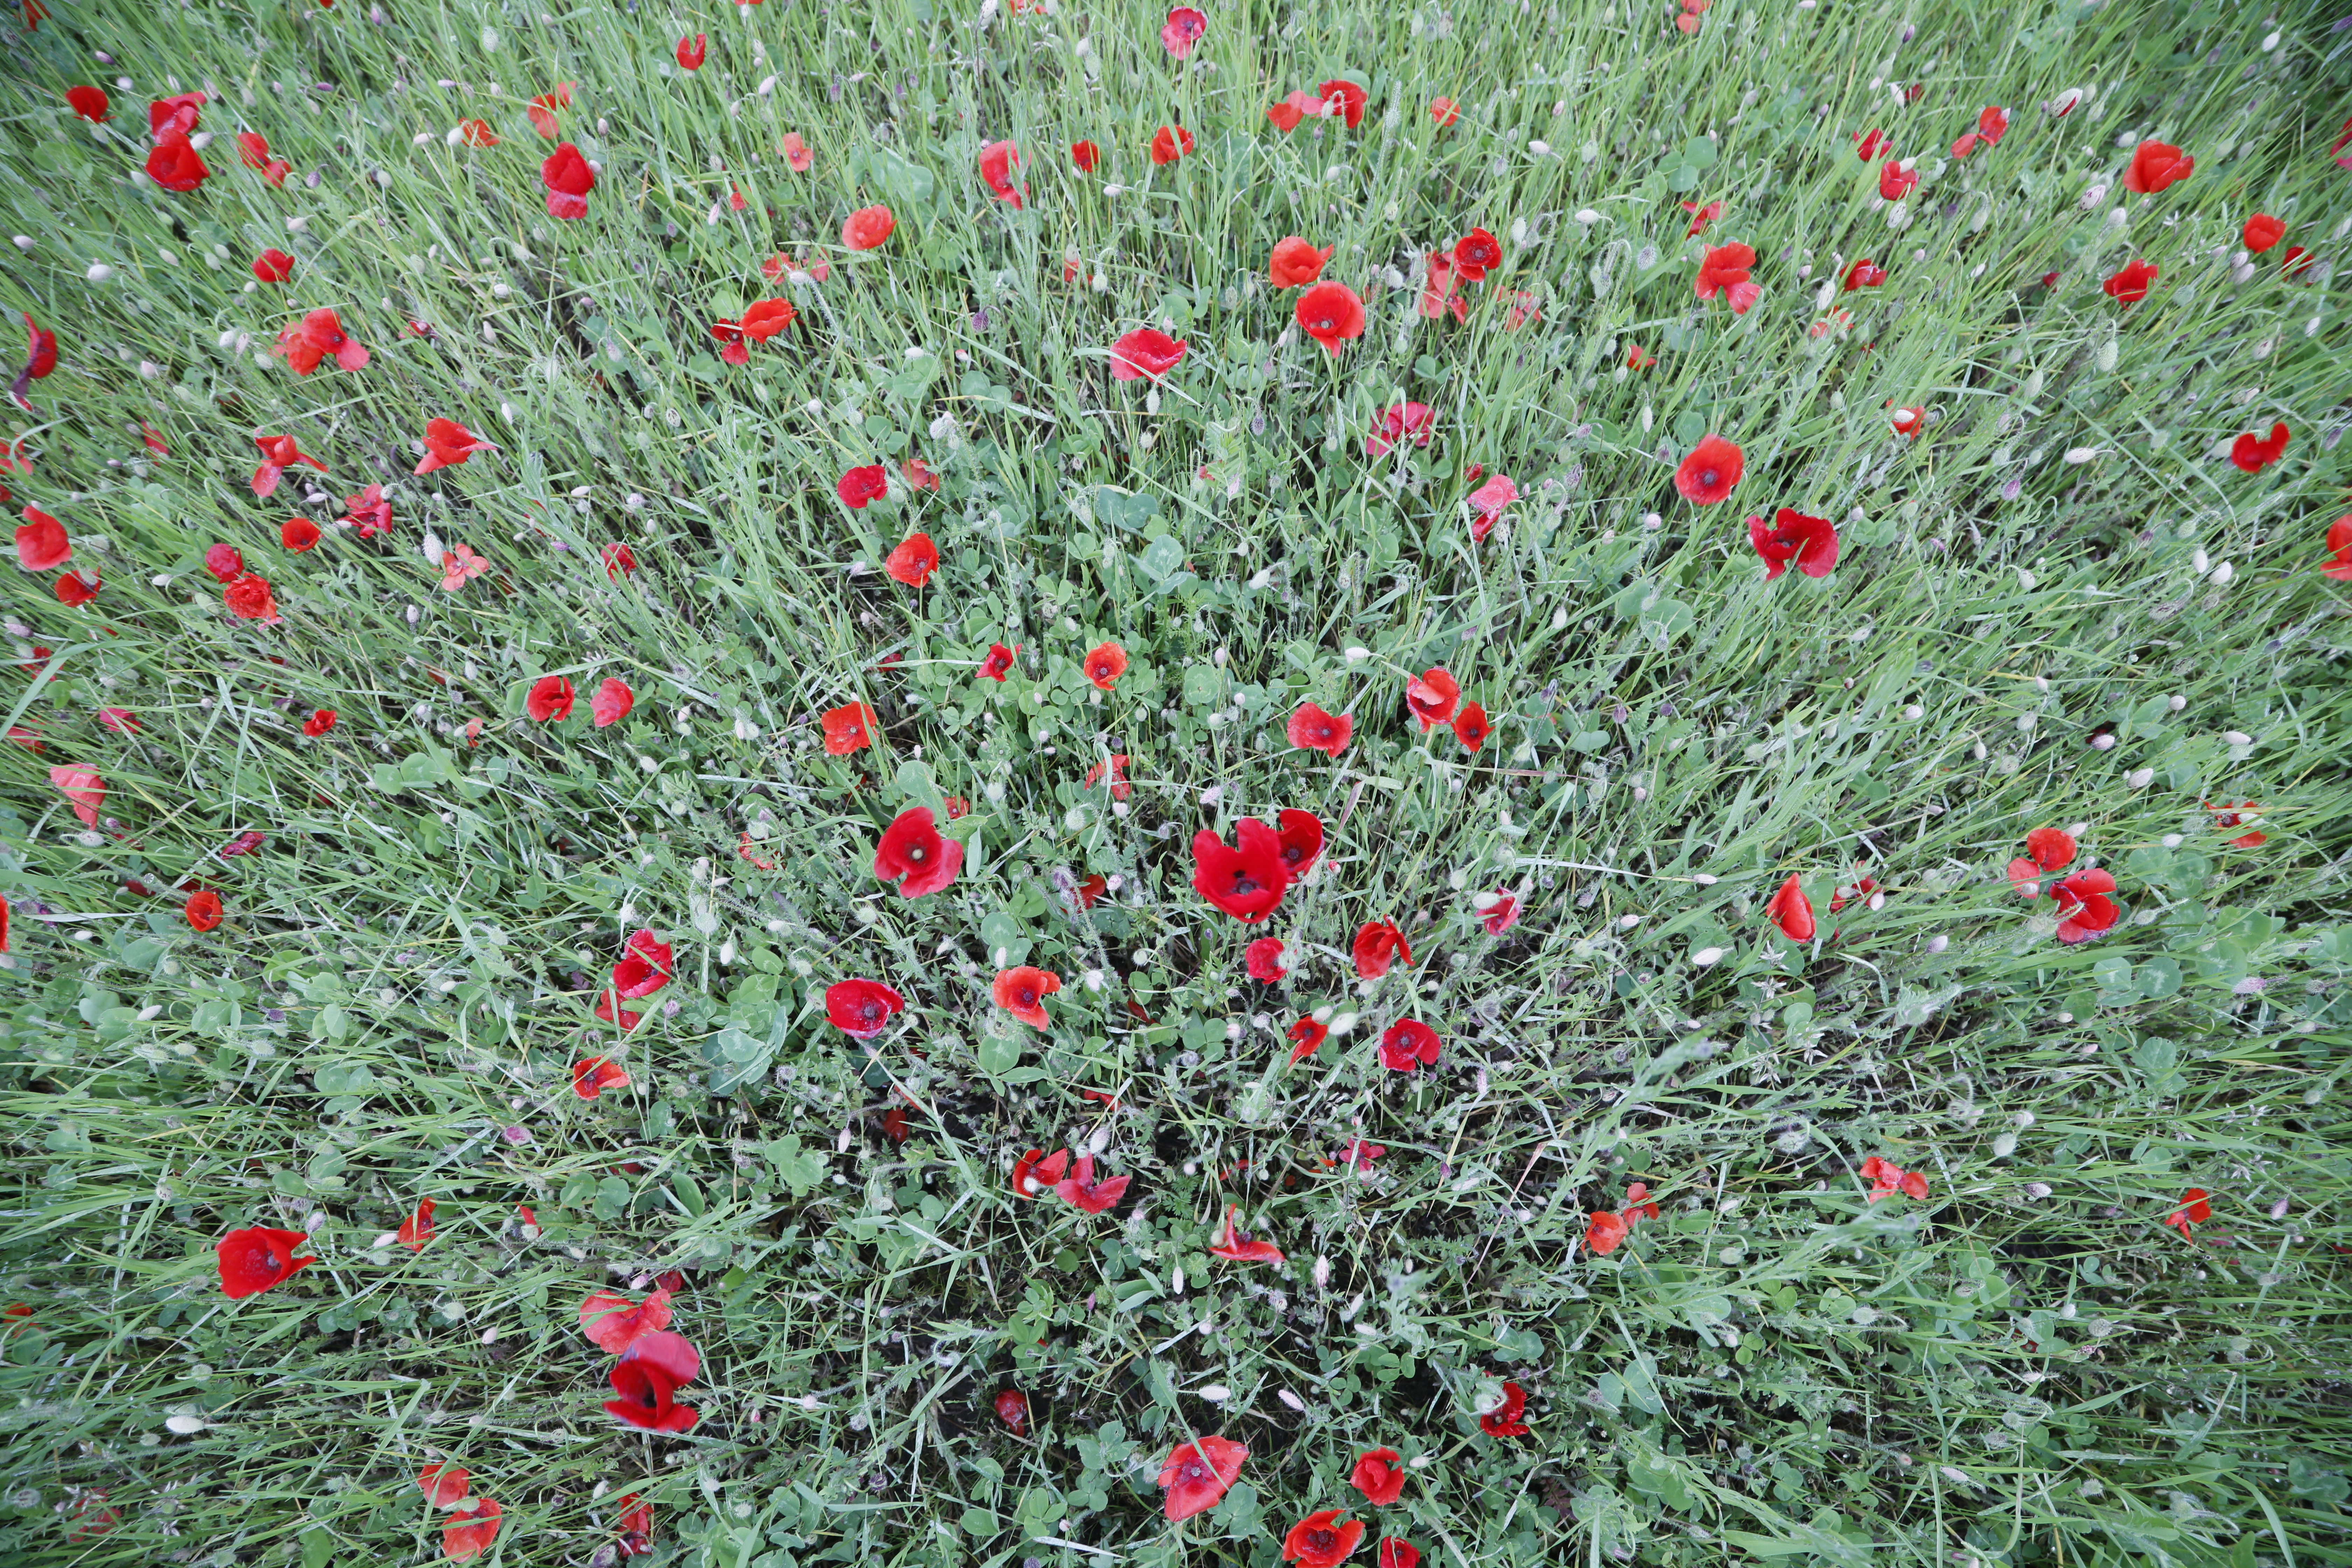
Plant species: Papaver rhoeas